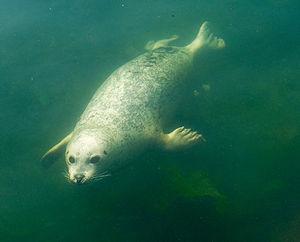
Les Pinnipèdes sont des mammifères marins, semi-aquatiques, aux pattes en forme de nageoires, fréquentant pour la plupart des mers froides. Ils constituent un clade de mammifères carnivora caniformes, comprenant les familles des Odobenidés, des Otariidés, et des Phocidés. Il existe 33 espèces vivantes de pinnipèdes et plus de 50 espèces éteintes, décrites à partir de fossiles. Alors que l'on pensait jadis que ces animaux descendaient de deux lignées ancestrales distinctes, les analyses moléculaires ont révélé que, vraisemblablement, ils ne constituent qu’une seule lignée monophylétique, à savoir un clade de l'ordre Carnivora, généralement placé en tant que super-famille et groupe frère des Musteloidés, à peine plus éloigné des Ursidés et des Canidés.